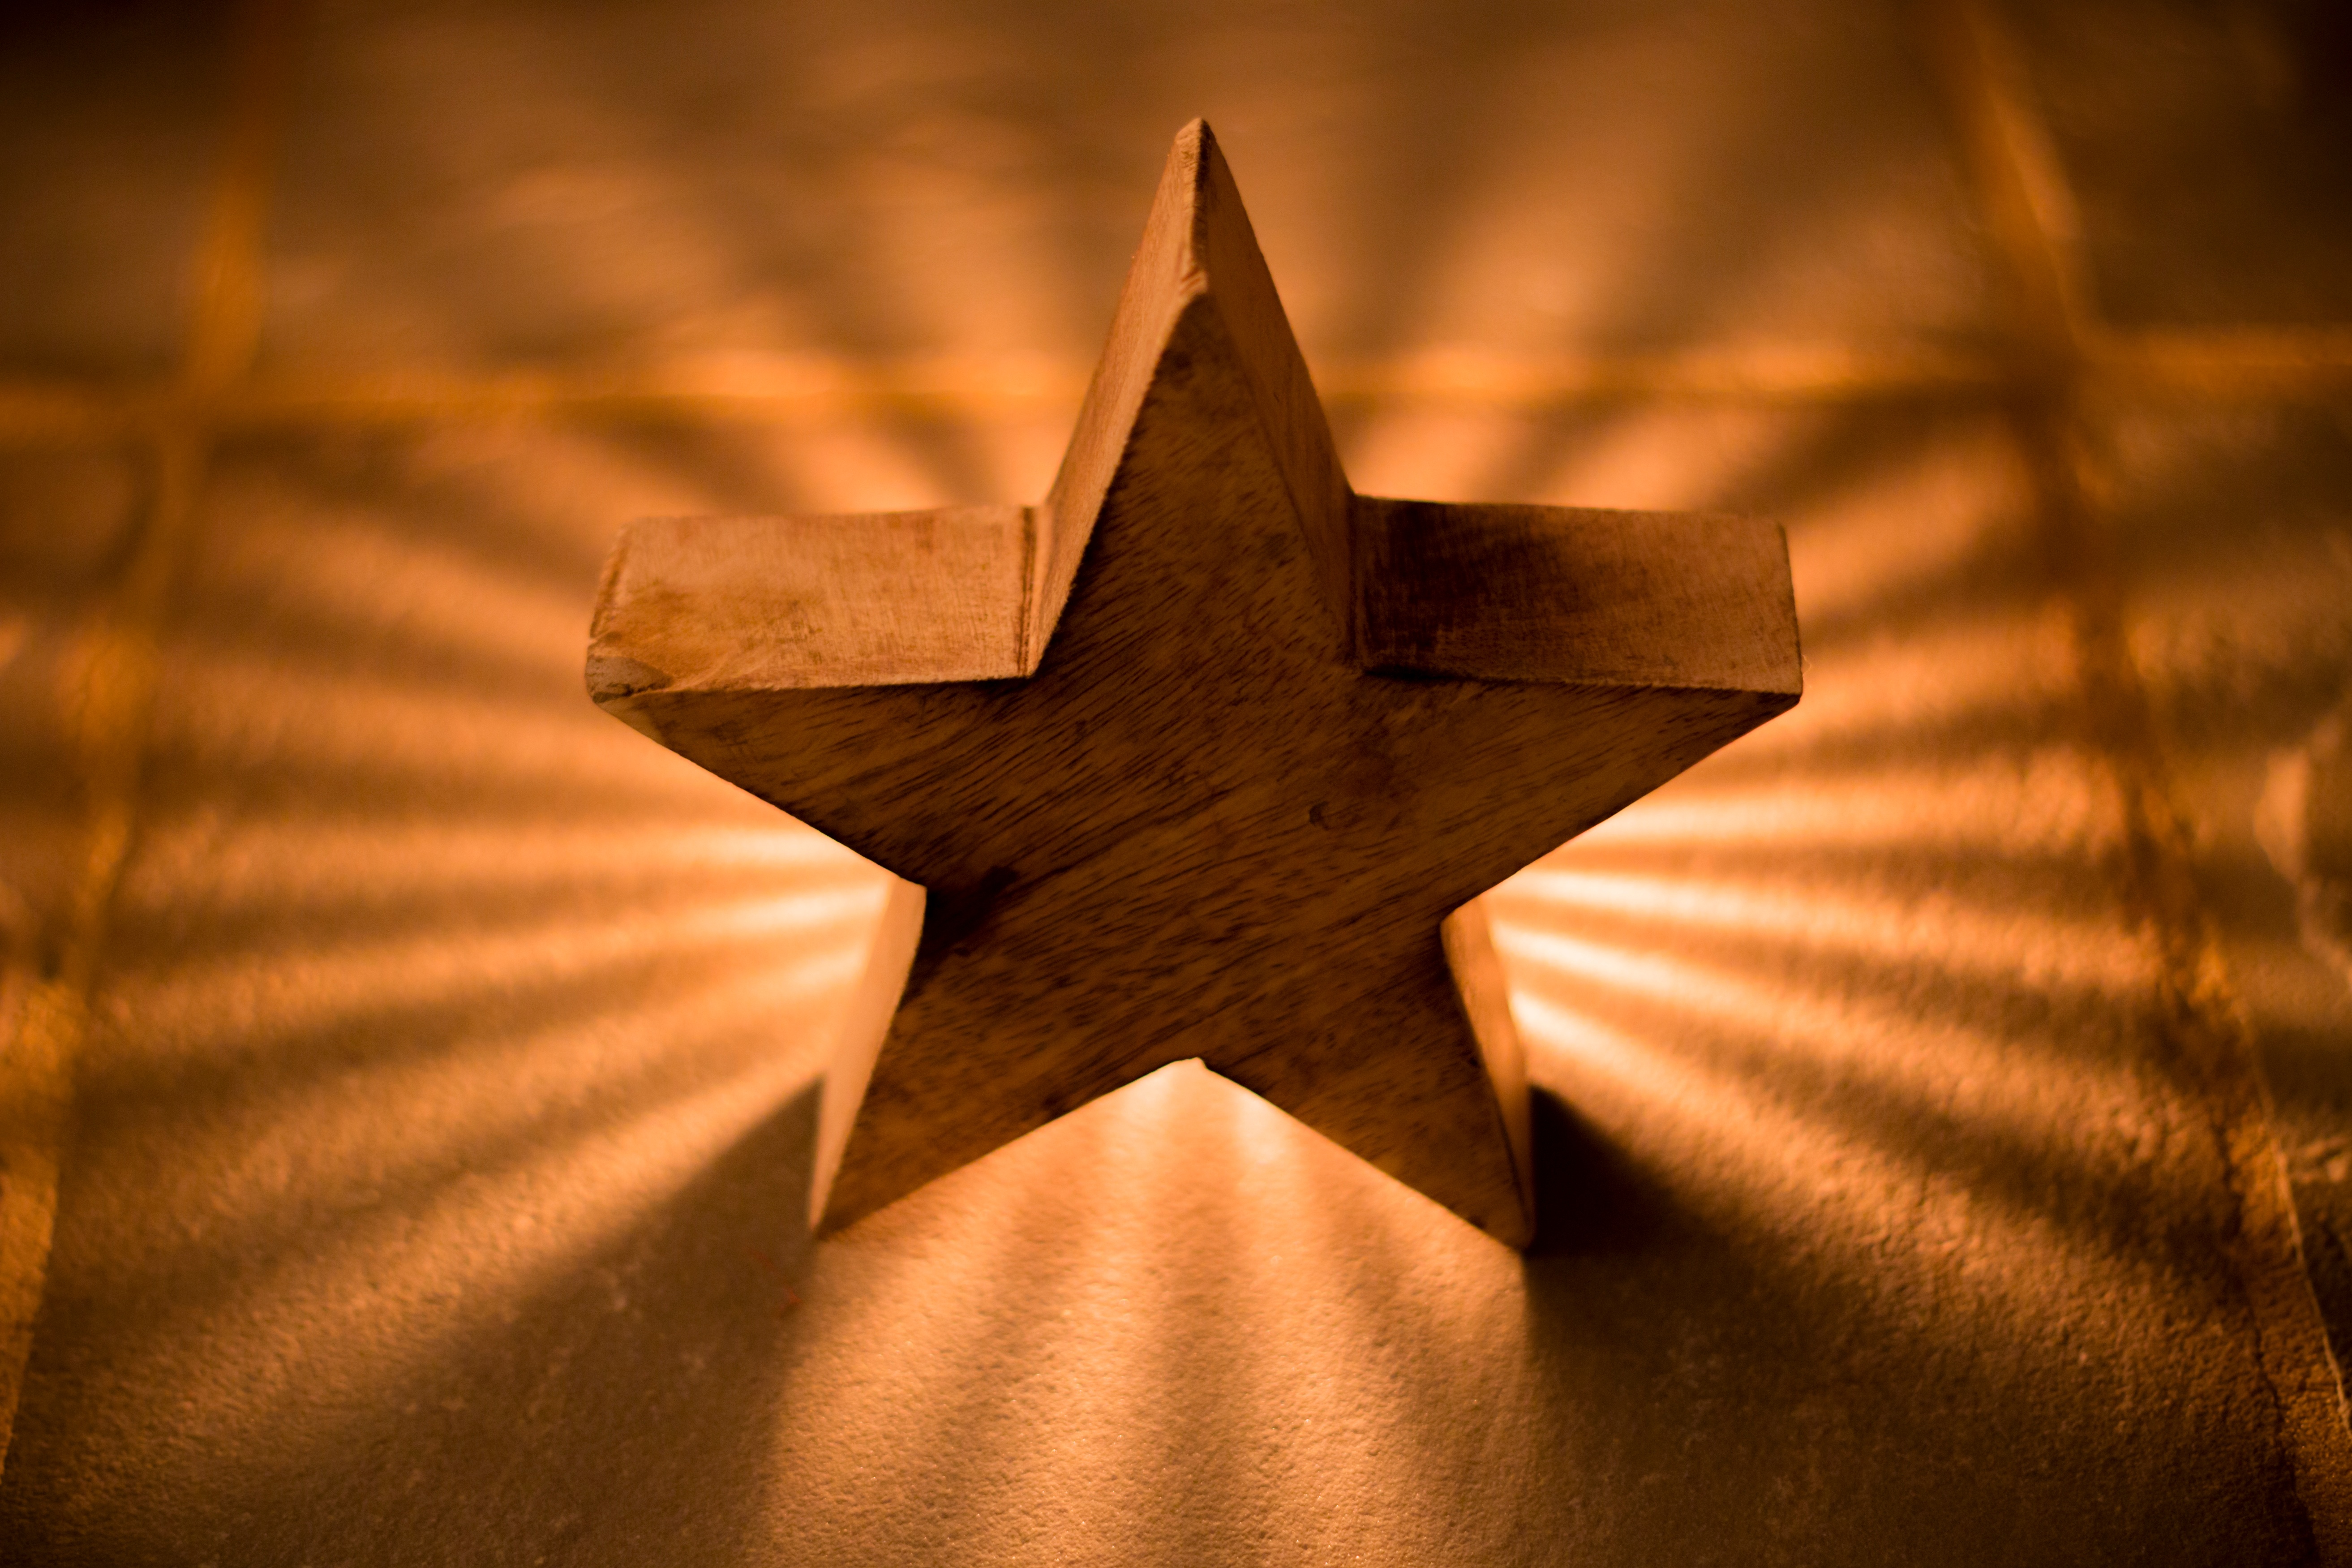
light, wood, sunlight, star, leaf, reflection, symbol, shadow, darkness, cross, close up, symmetry, shape, screenshot, macro photography, astronomical object, computer wallpaper